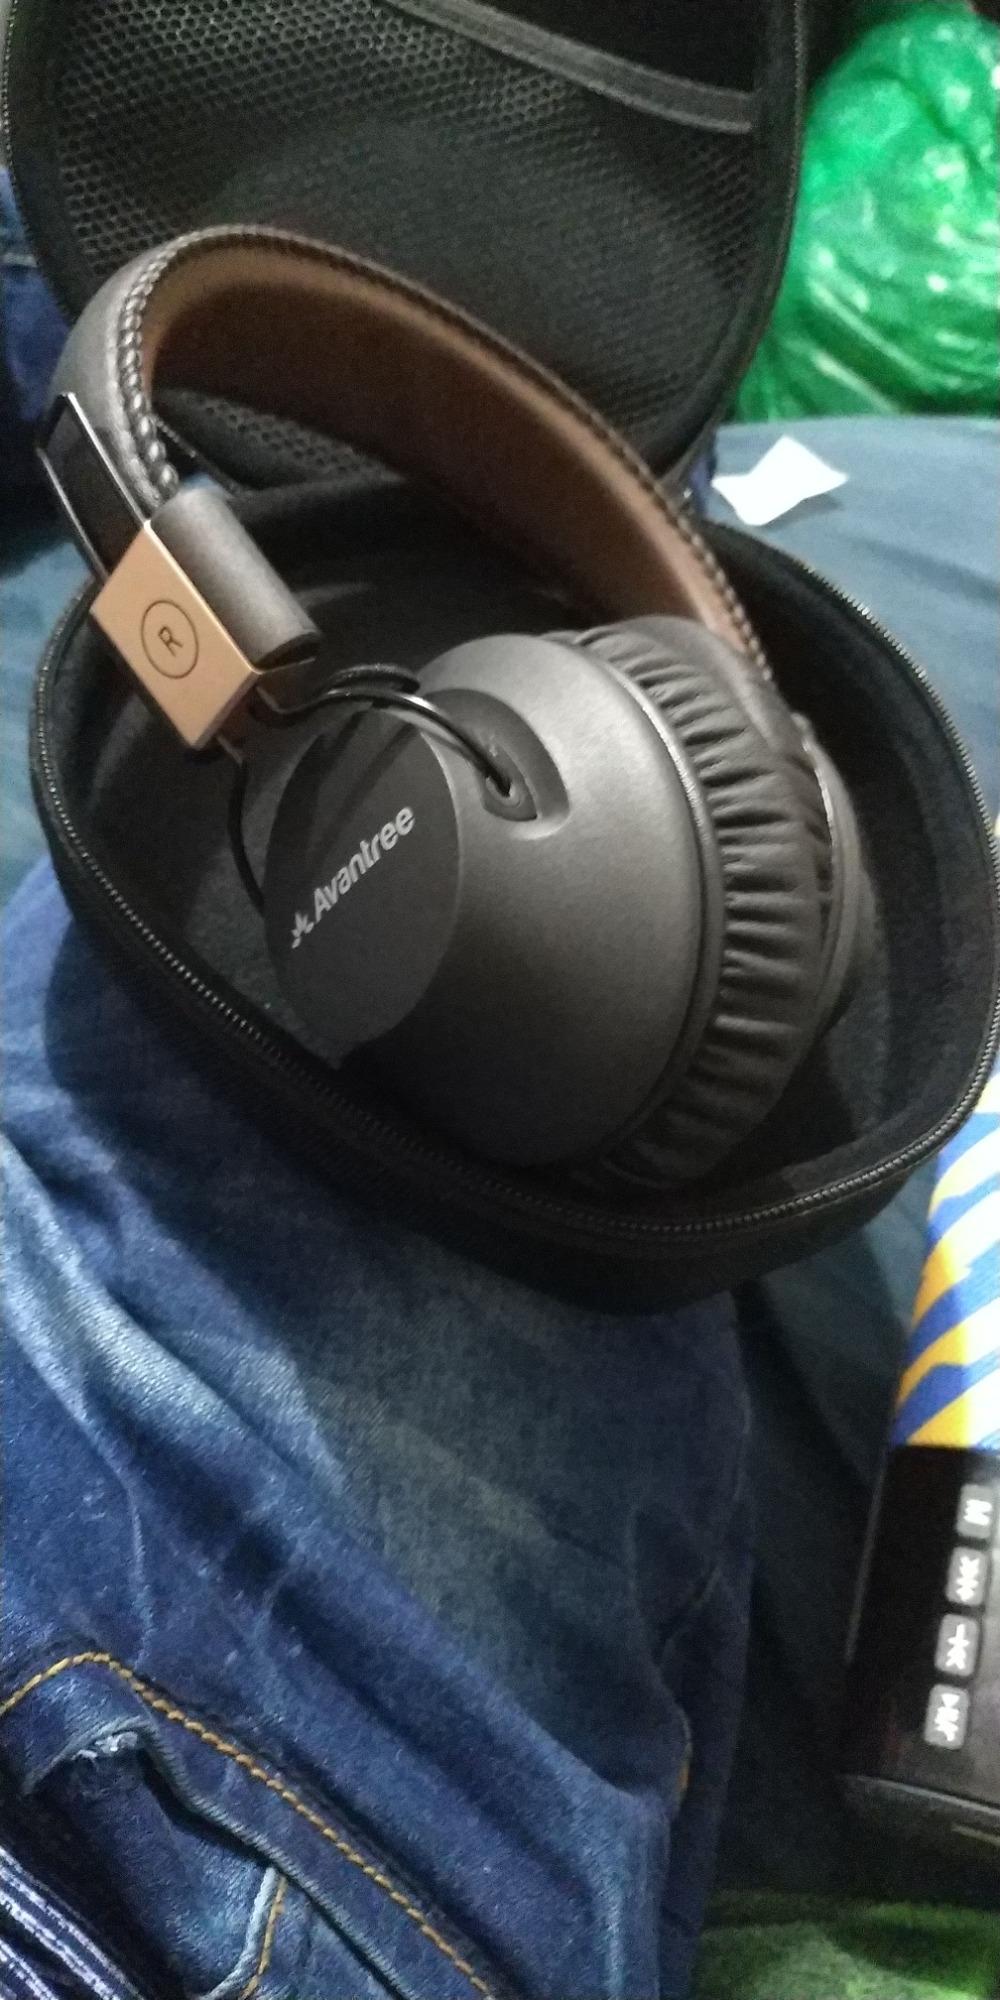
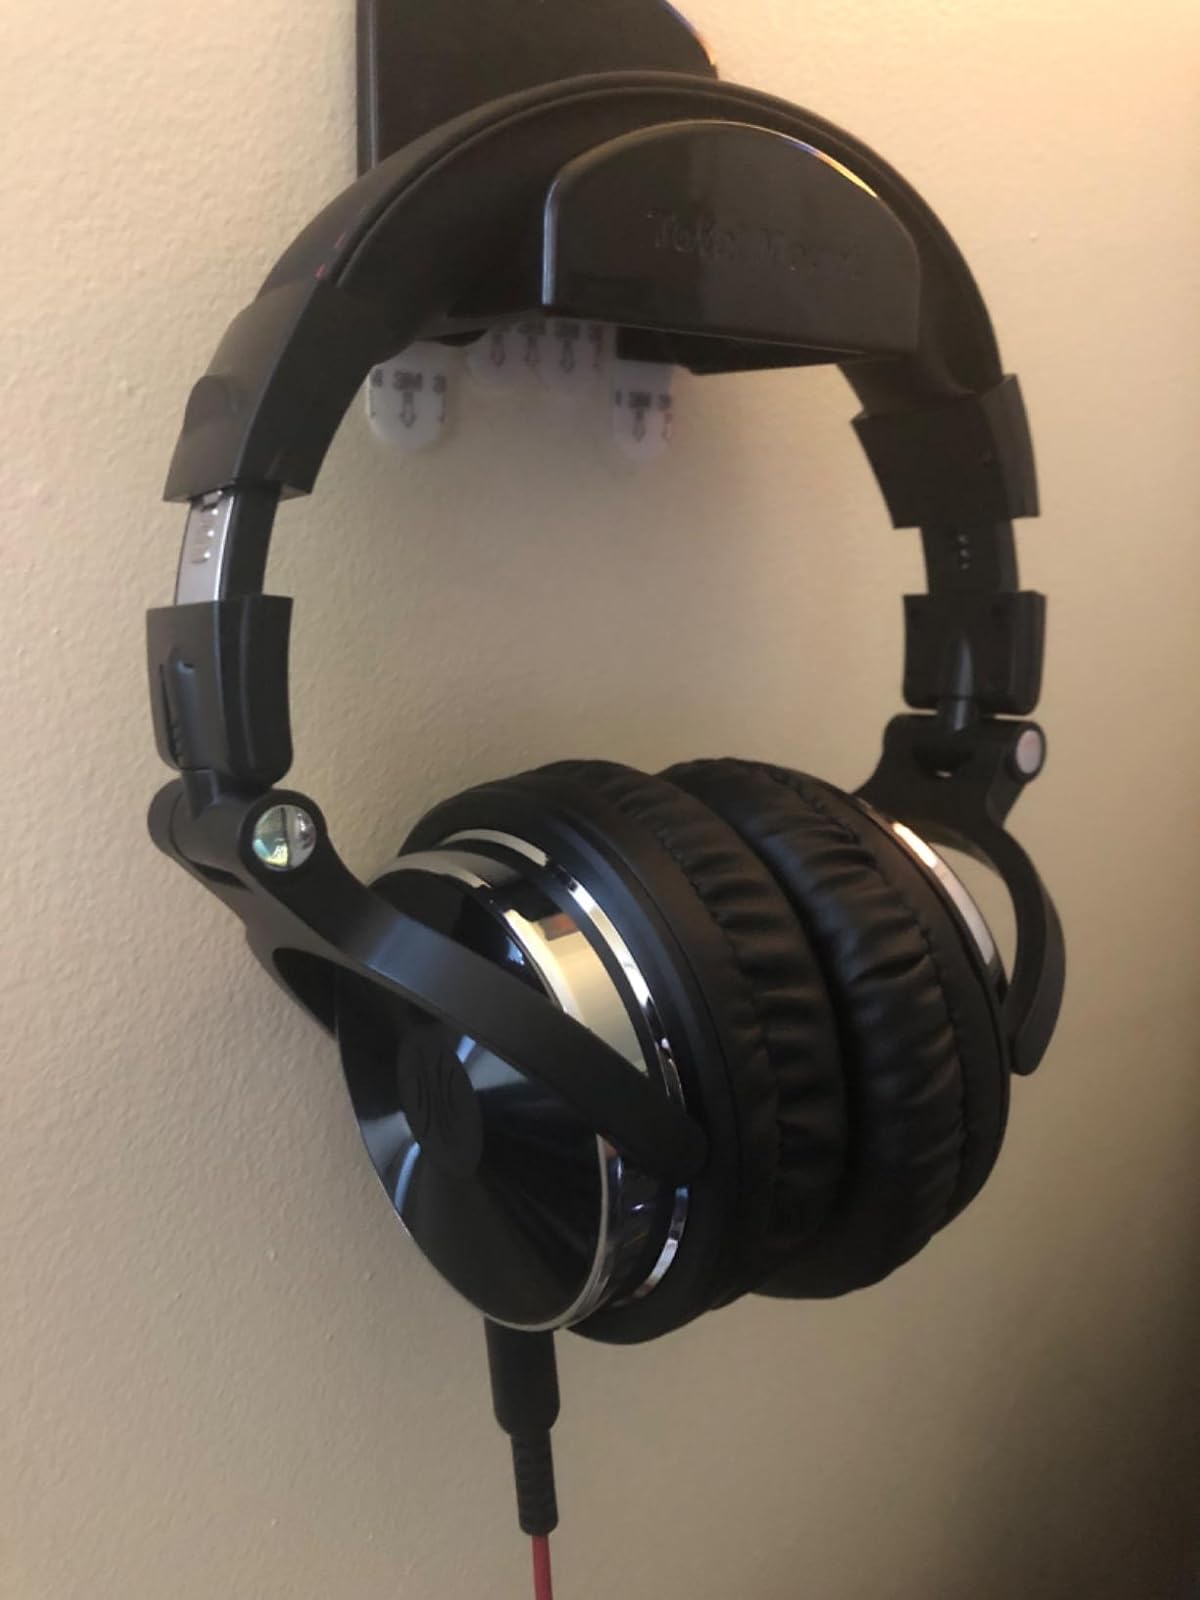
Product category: headphones
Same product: no